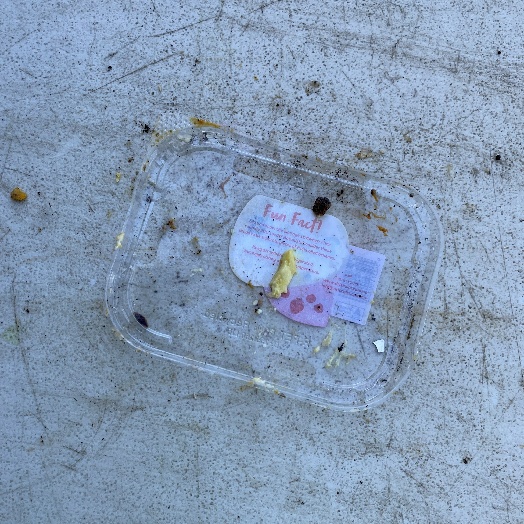
Label: Plastic